2025 24 Hours of Le Mans

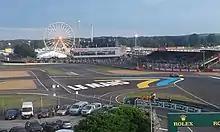
The Circuit de la Sarthe

The 93rd 24 Hours of Le Mans was an automobile endurance event on 14–15 June 2025 at the Circuit de la Sarthe in Le Mans, France. It was the 93rd running of the 24-hour race organised by the Automobile Club de l'Ouest, and the fourth round in the 2025 FIA World Endurance Championship. British marque Aston Martin ran two modified Valkyries in the Le Mans Hypercar class, marking a return to the top class for the first time since 2011.